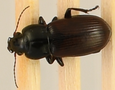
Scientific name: Amara alpina
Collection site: Niwot Ridge NEON (NIWO), plot NIWO_006